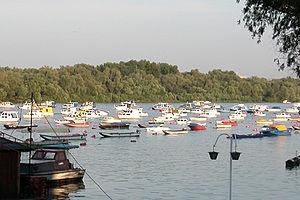
Zemun est une municipalité de Serbie située sur le territoire de la Ville de Belgrade. Elle fait partie des 10 municipalités urbaines de la ville de Belgrade proprement dite. Au recensement de 2011, Zemun intra muros comptait 151 811 habitants et la municipalité dont elle est le centre 166 292.